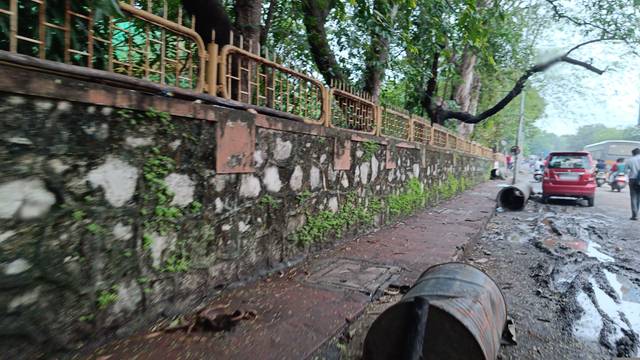
Region: India
Coordinates: 19.213, 73.105